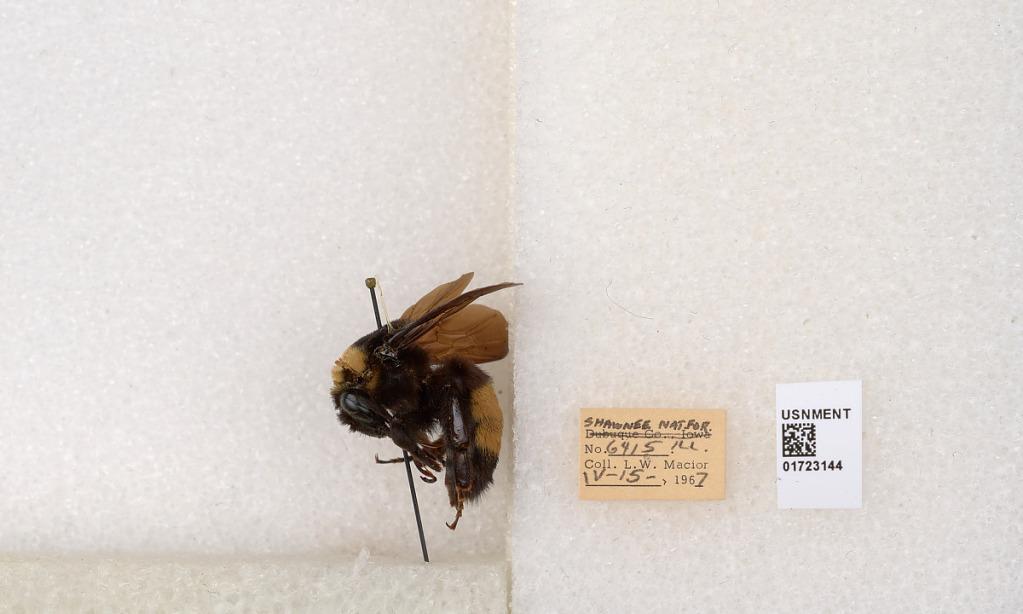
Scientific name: Bombus (Bombus) nevadensis auricormus
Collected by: L. Macior
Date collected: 1967-4-15
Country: United States
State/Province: Illinois
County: Johnson
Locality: Shawnee National Forest
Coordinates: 37.5114, -88.8011